Monitor (Mar Novu)

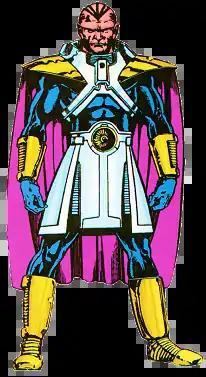
The Monitor as depicted in "Back Issue" #34 (June 2009). Art by George Pérez.

The Monitor or Over-Monitor, also known as Mar Novu, is a fictional character created by writer Marv Wolfman and artist George Pérez as one of the main characters of DC Comics' "Crisis on Infinite Earths" limited series.